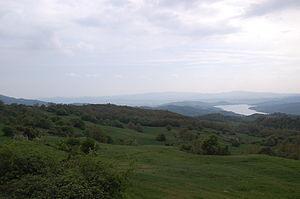
Le Passo di Viamaggio est un col à 983 m d'altitude situé sur la commune de Pieve Santo Stefano, permettant le franchissement de l'Apennin tosco-marchesan et d'atteindre l'Émilie-Romagne. Il se situe à la frontière entre la Toscane et les Marches, sur la route Strada statale 258 Marecchia reliant Sansepolcro à Apecchio.